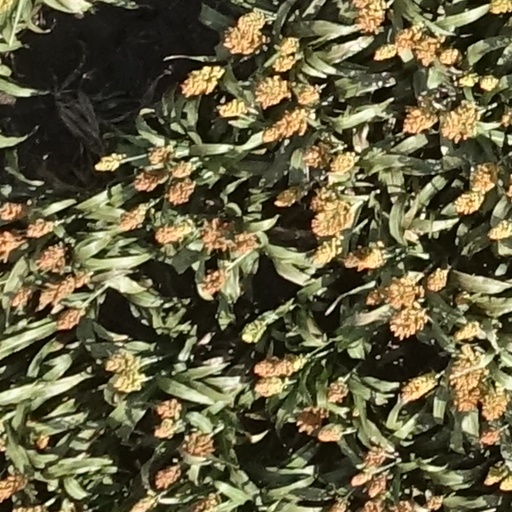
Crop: sorghum